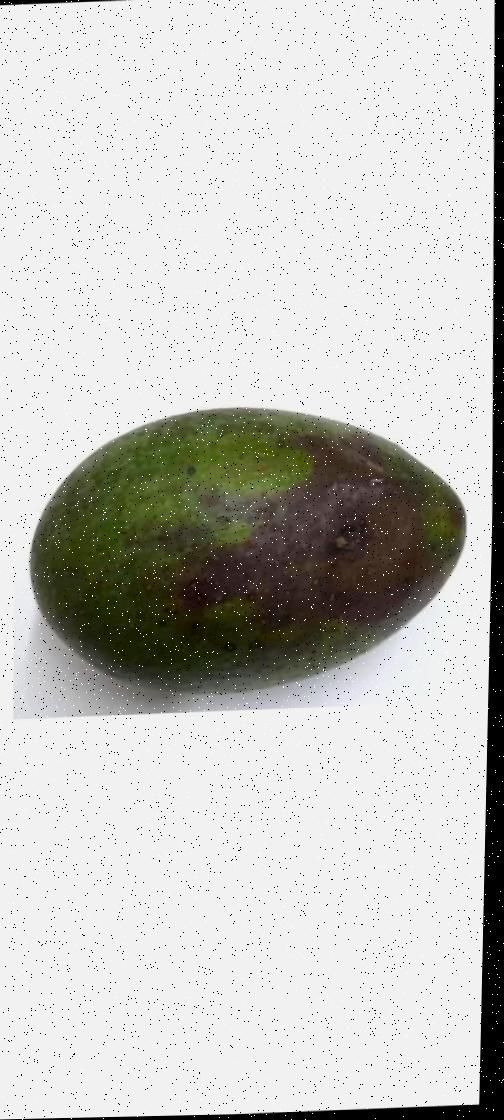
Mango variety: Ashshina Zhinuk